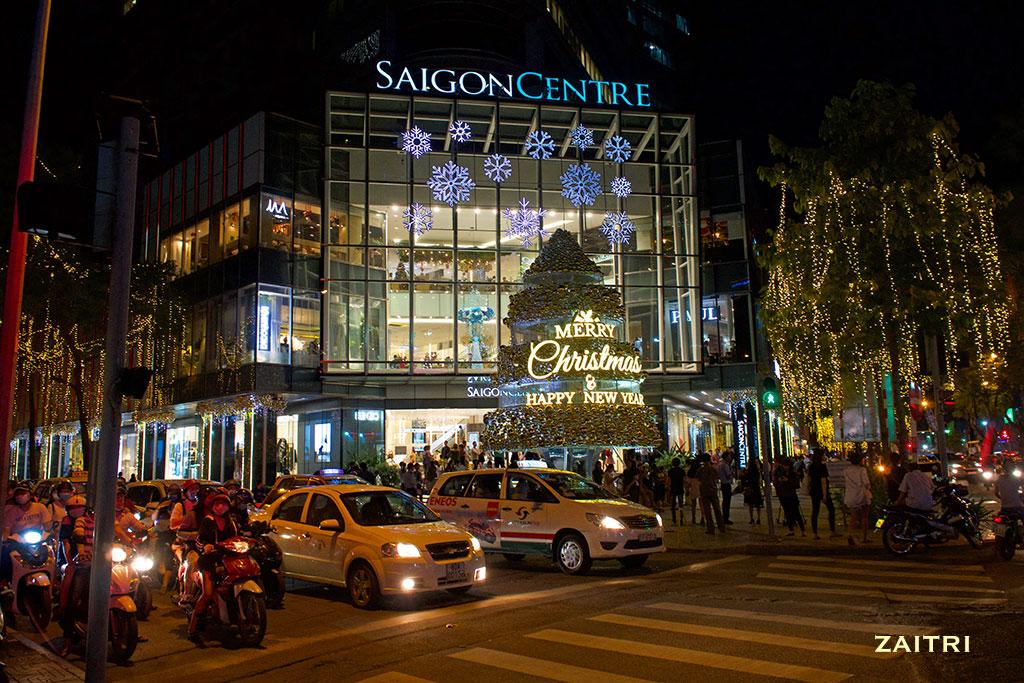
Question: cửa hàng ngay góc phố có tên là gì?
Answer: cửa hàng ngay góc phố có tên là saigoncentre